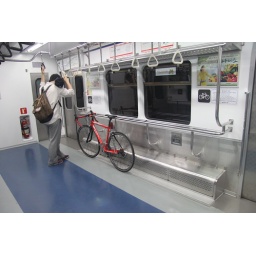
Space for bikes in subway cars